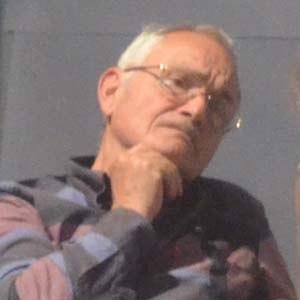
Ánchel Conte, écrivain aragonais, à Saint-Lary, France, mai 2012
Ánchel Conte Cazcarro, né à Alcolea de Cinca en 1942, est un écrivain, poète et historien espagnol de langue aragonaise.